On My Way (Glee)

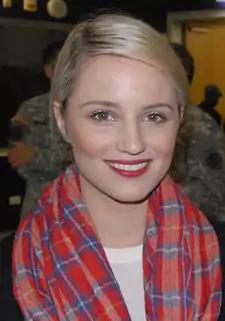
Reviewers were divided on the cliffhanger ending which showed Quinn (Agron, "pictured") moments before she was in a serious automobile accident

Bell lauded the "brilliant conversation between Quinn and Sue toward the end where Sue told Quinn that she admired her". Lynch though that Kurt was "out of line" when he "declared Quinn didn't know what it was like to truly suffer". He noted that she was "kicked out of her house and disowned by her father while pregnant" and added, "she's suffered plenty for a teenager". He said about the episode's final scene, which ended as the car Quinn was driving was about to be hit by a rapidly moving truck, "you can't help but feel sucker-punched when something like this happens". Flandez called it a "cowardly ending", but Canning praised the "good cliffhanger", and the "subtle enough" storytelling that did not "telegraph anything" before the closing sequence.